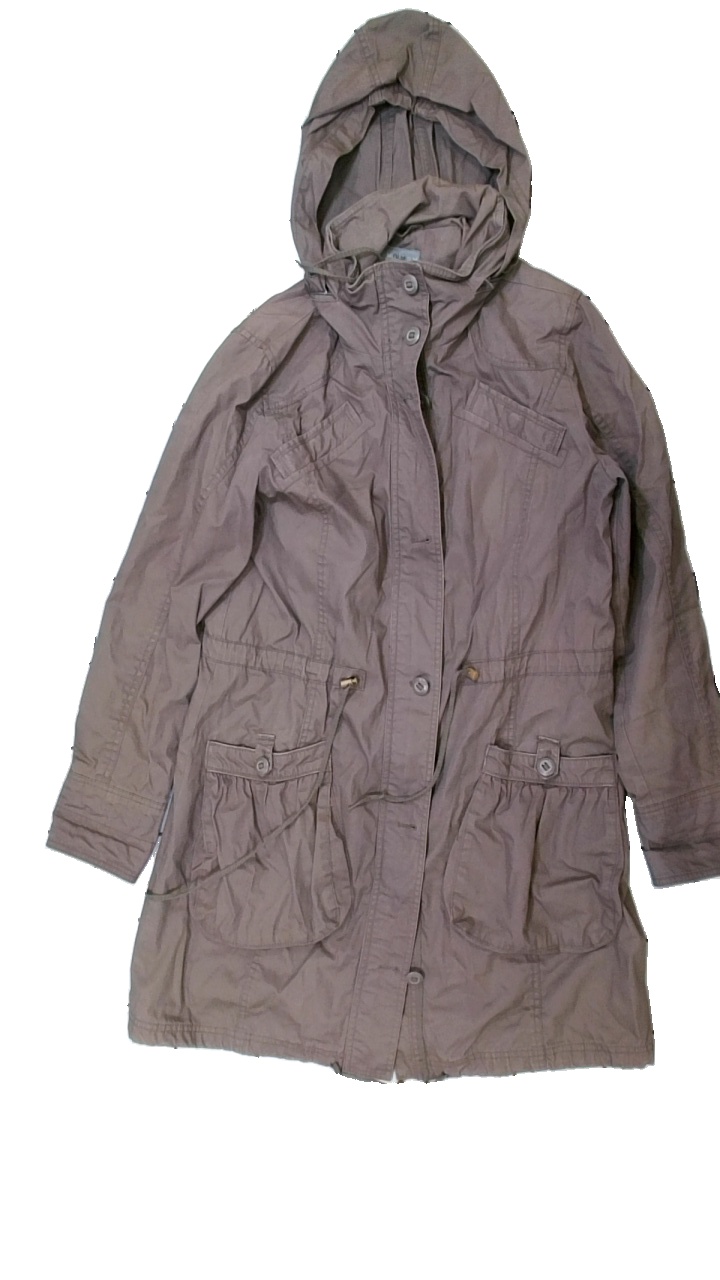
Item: Jacket (Ladies)
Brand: N.y
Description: brun jacka, solblekt
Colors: Brown
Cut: Regular
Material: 100% cotton
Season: Autumn
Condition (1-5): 2
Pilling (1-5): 5
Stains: Major
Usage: Export
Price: <50